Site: saxony
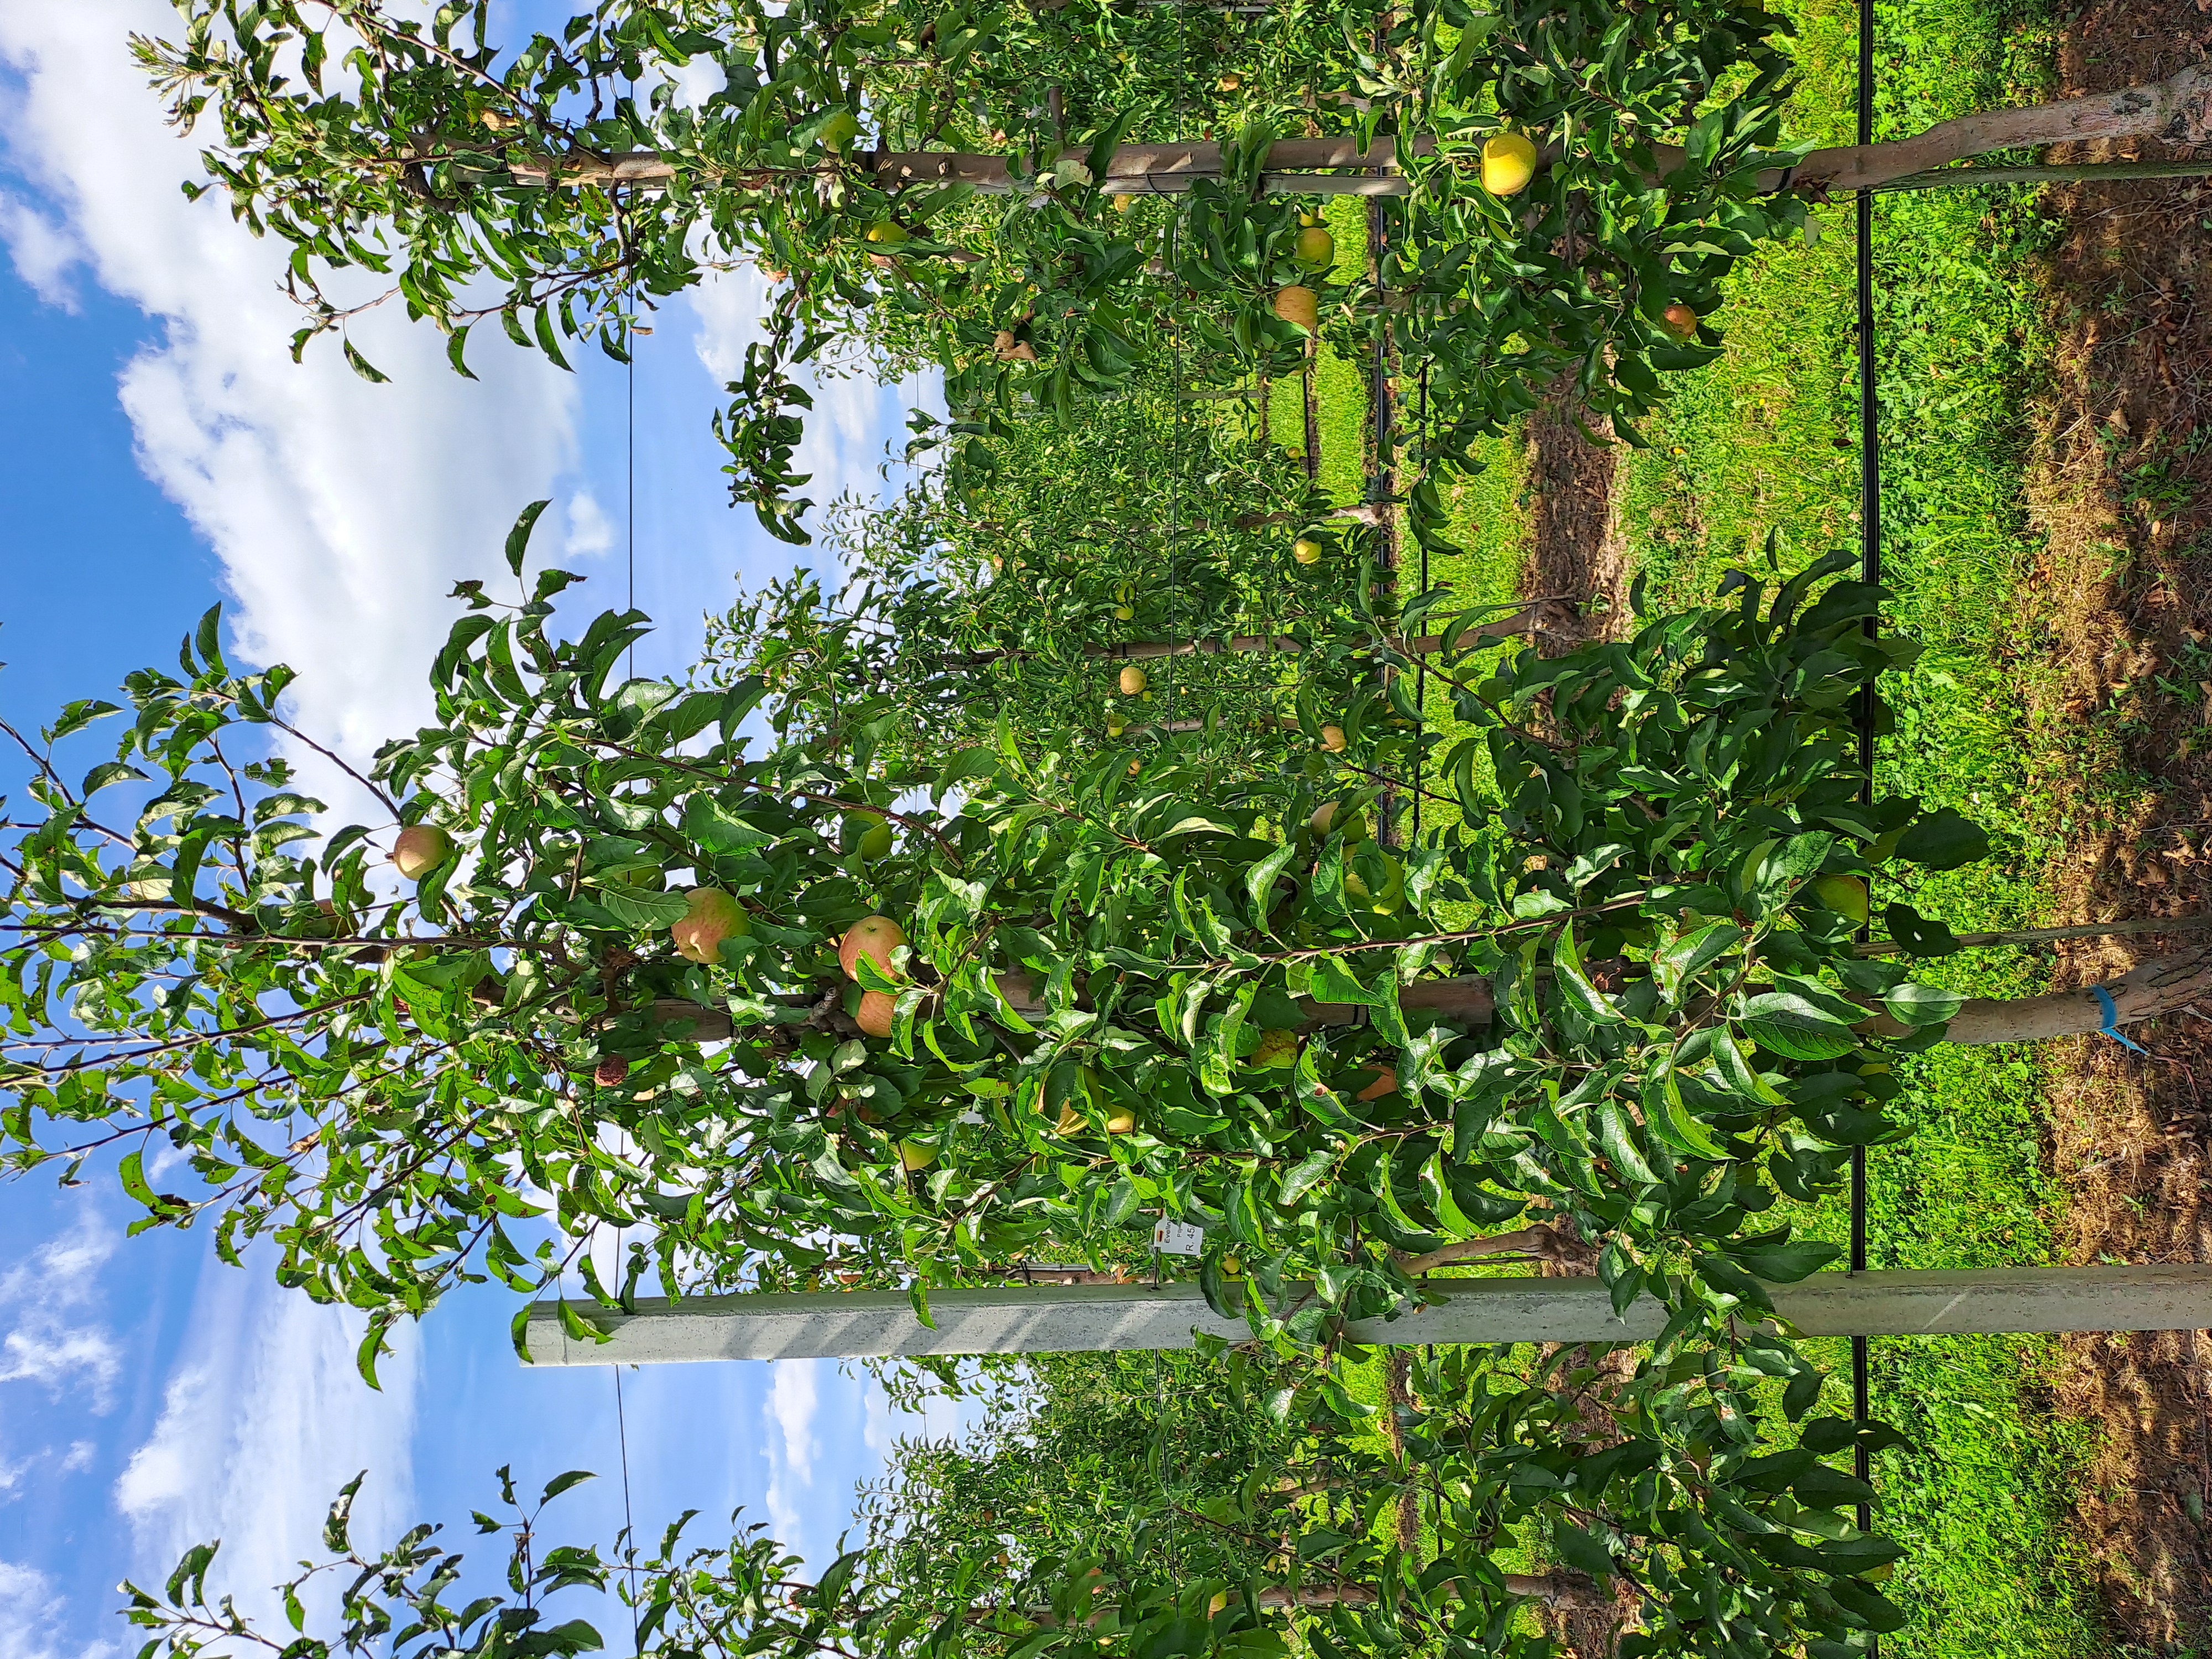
Growth stage (BBCH 85): Maturity of fruit and seed